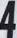
Number: 4